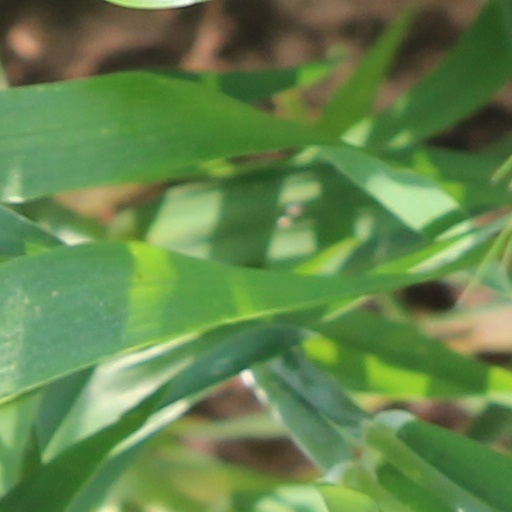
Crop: wheat